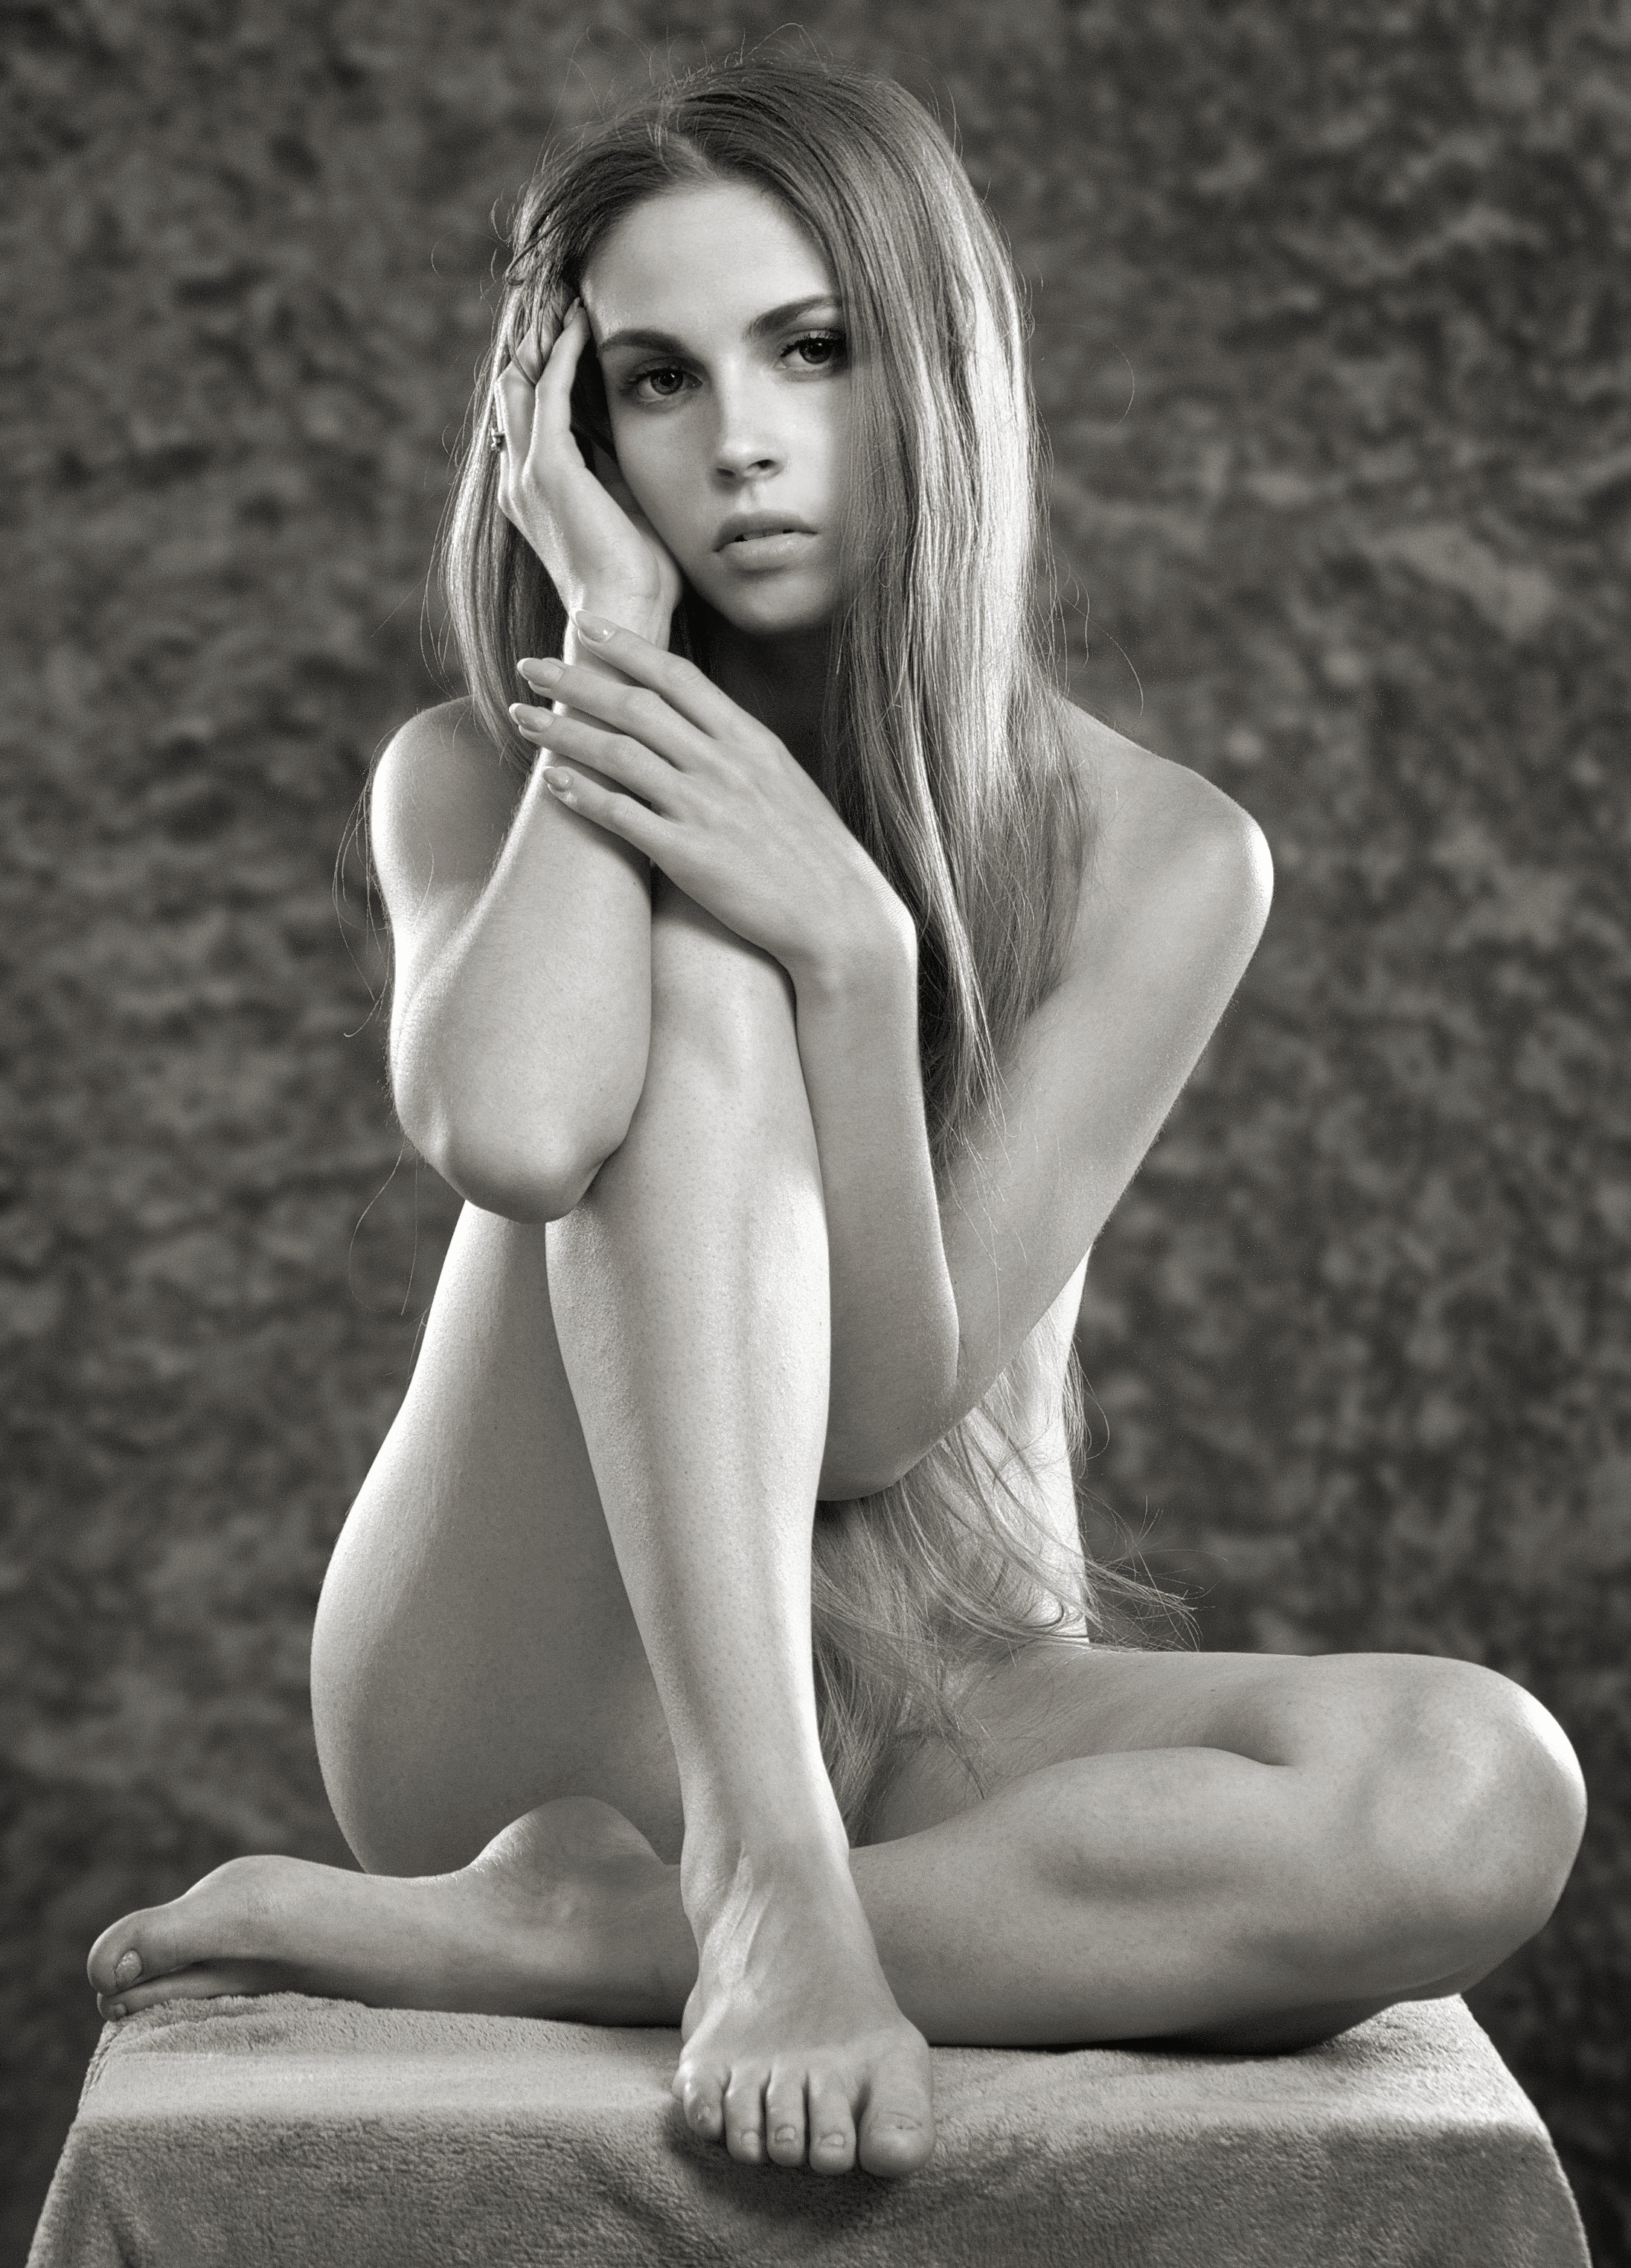
person, black and white, girl, woman, photography, leg, model, young, sitting, monochrome, long hair, face, beauty, character, body, photo shoot, the act of, monochrome photography, human positions, art model, supermodel